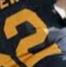
Number: 2